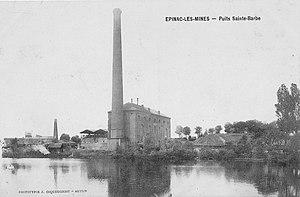
Le puits Sainte-Barbe (Houillères d’Épinac, France).
Les Houillères d'Épinac sont des mines de charbon situées sur la commune d'Épinac et ses environs dans le département de Saône-et-Loire et la région de Bourgogne-Franche-Comté. Ces mines seront exploitées dès le milieu du XVIIIᵉ siècle sur une surface de 3 435 ha.